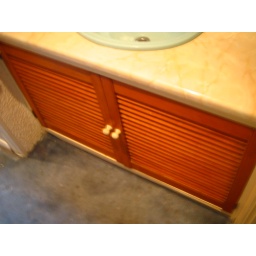
under sink cabinet